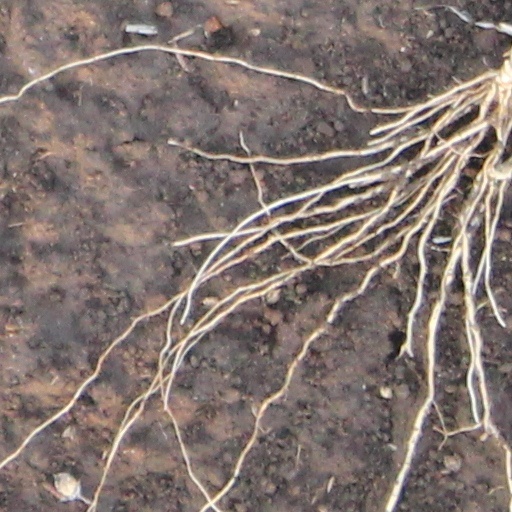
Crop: wheat